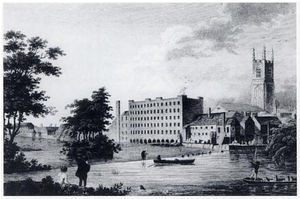
Sir Thomas Lombe est un marchand anglais et développeur de machines pour le tissage de la soie.
Le moulin de Lombe, en anglais : the Lombe's Mill, est le premier moulin à filer et retordre la soie à avoir fonctionné en Angleterre. Il fut construit à Derby, sur une île au milieu de la Derwent, après le voyage que fit John Lombe en Piémont en 1717, pour en revenir avec les détails de conception des machines à soie italiennes - filatoio et torcitoio - et aussi quelques ouvriers du pays. L'architecte du bâtiment est George Sorocold.